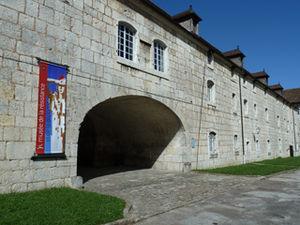
Entrée du Musée de la Résistance et de la Déportation
Cette liste présente les musées de la ville de Besançon et son agglomération. Au total la ville et ses environs compte vingt-sept sites de ce type ou assimilables, ce qui en fait une des mieux dotées en France.
Le musée de la Résistance et de la Déportation de Besançon, labellisé Musée de France, est installé au cœur de la Citadelle de Besançon, haut lieu de culture et de tourisme franc-comtois. Chaque année, il accueille plus de 55 000 visiteurs.